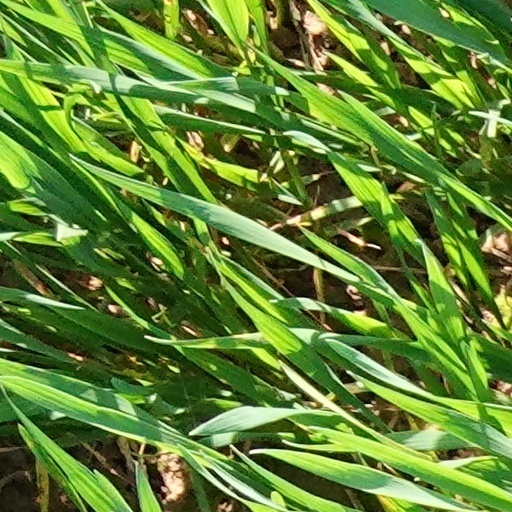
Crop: wheat